Operation Leader

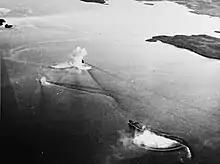
The tanker "Schleswig" and the minesweeper "M 365" under attack

The US Navy attack force was organised into two groups of aircraft: the Northern Attack Group, which was to strike shipping at Bodø, and the Southern Attack Group, which was to target ships near the town of Sandnessjøen nearly to the south. Both groups had one Norwegian navigator from No. 333 Squadron RAF in the lead aircraft, providing knowledge of the local geography.